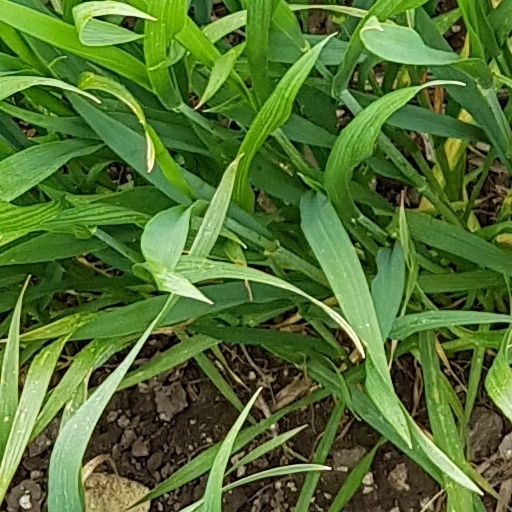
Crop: wheat